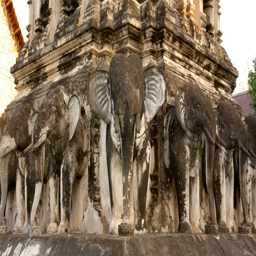
person showing a temple or place of worship